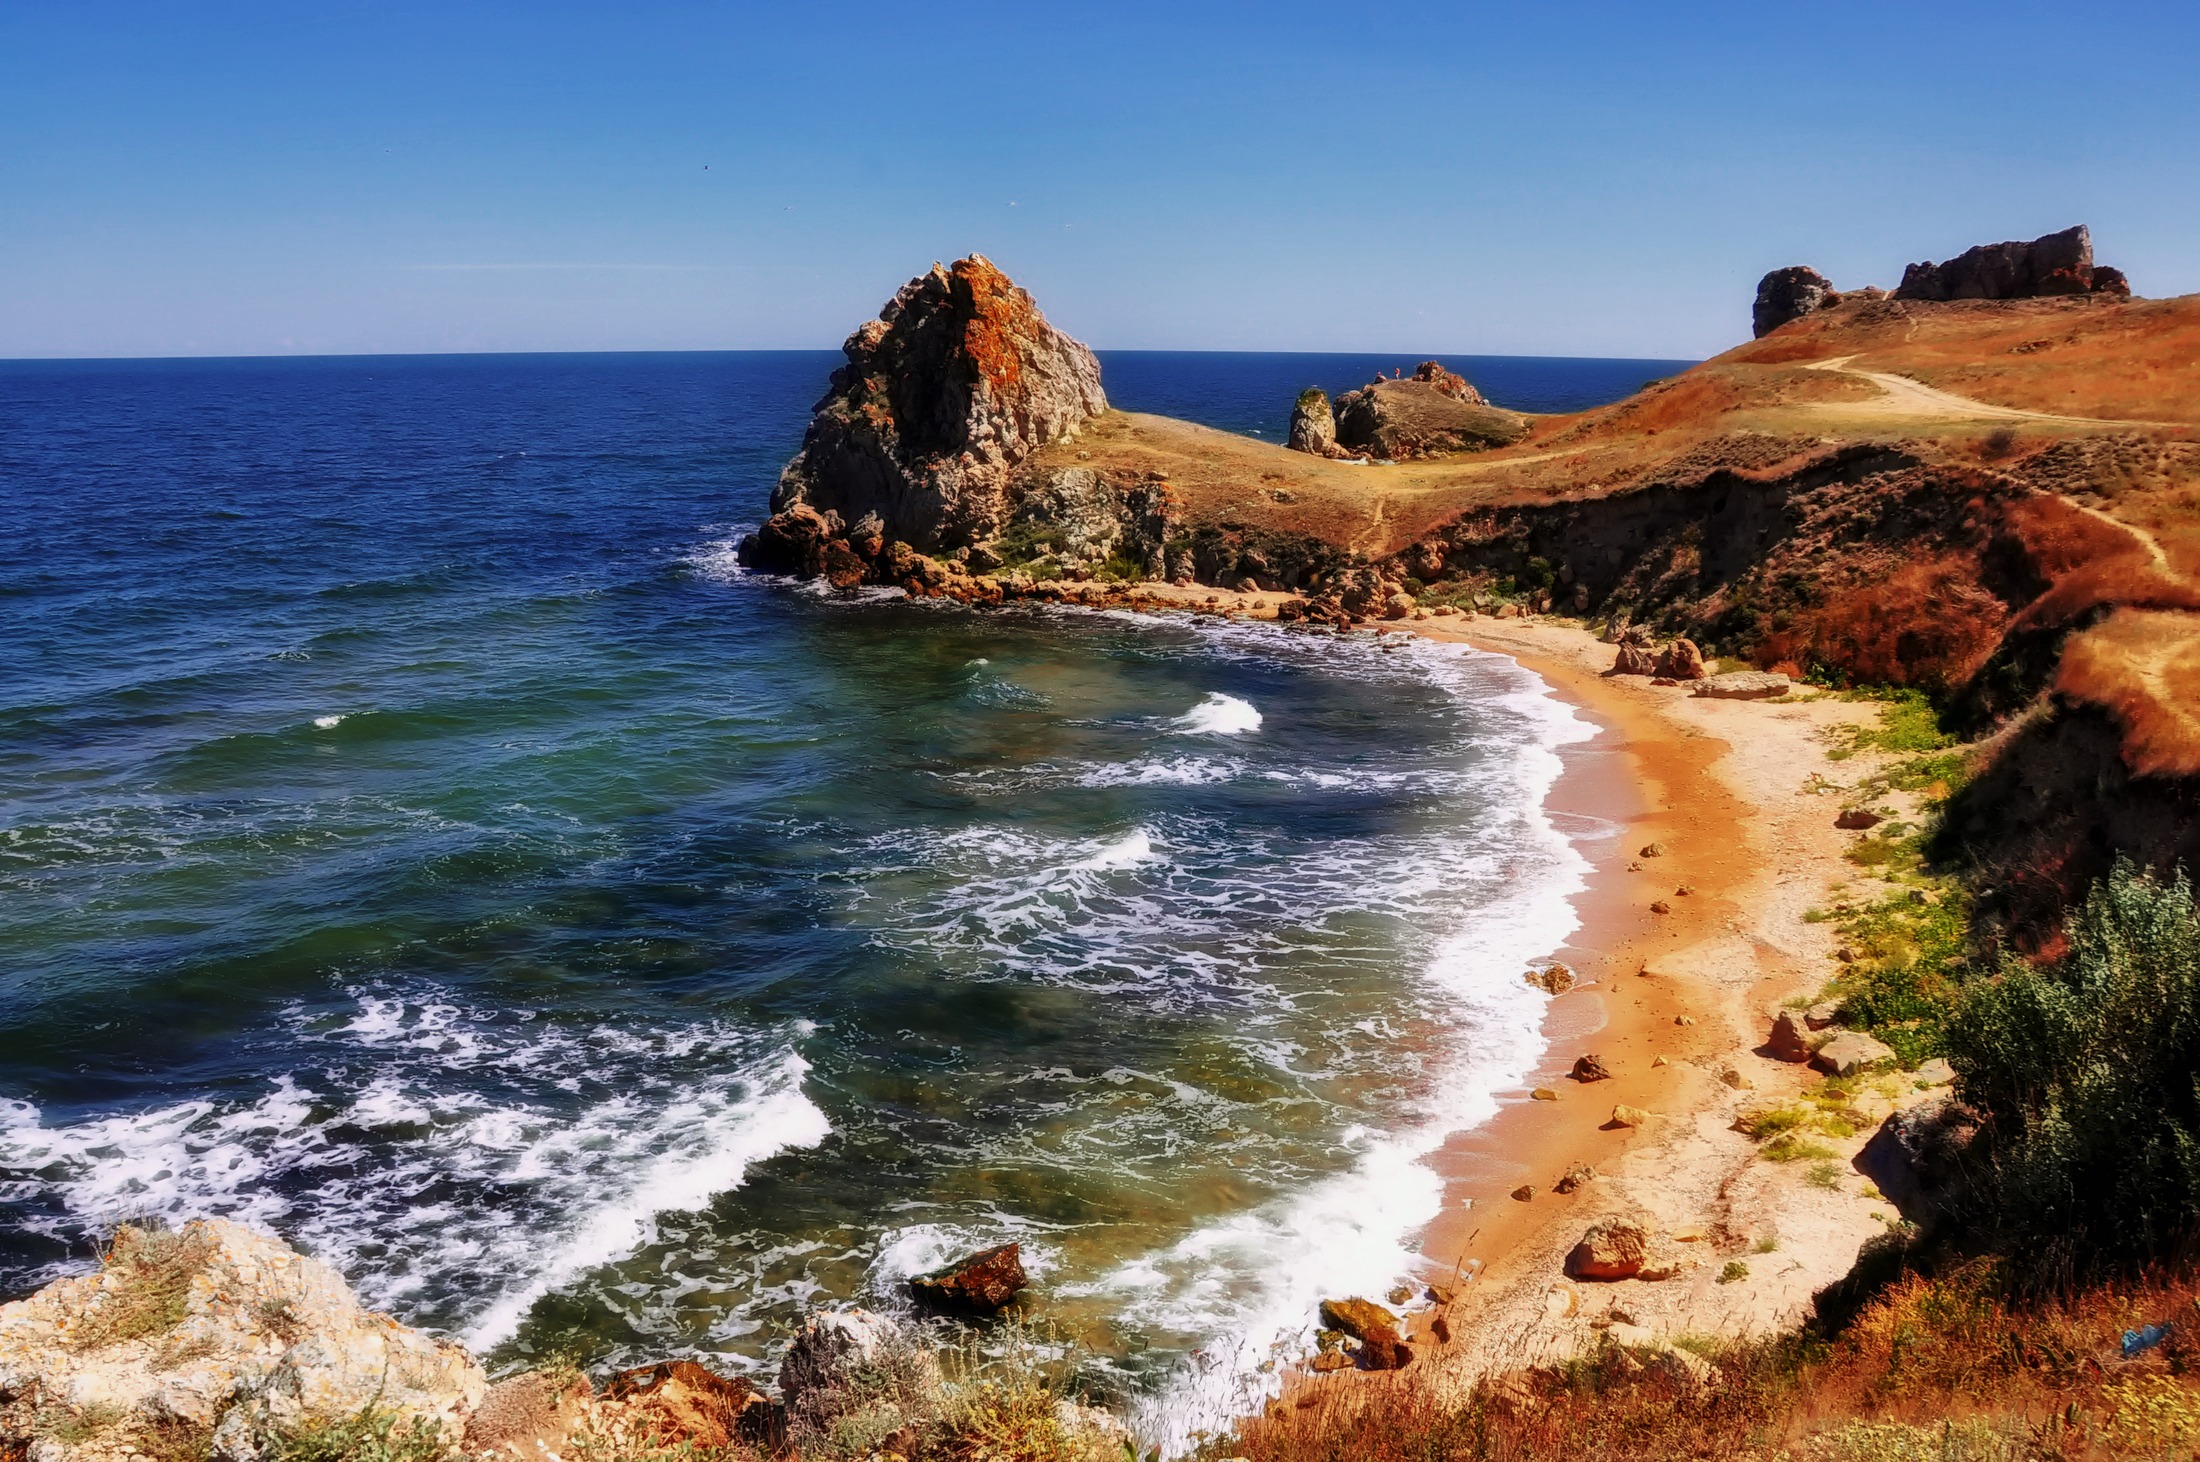
beach, landscape, sea, coast, nature, rock, ocean, sky, shore, wave, vacation, formation, cliff, cove, bay, terrain, material, body of water, outside, waves, clouds, russia, formations, cape, landform, outcrops, geographical feature